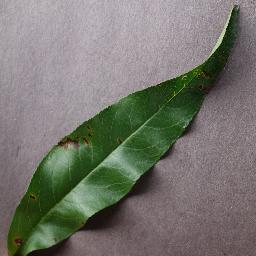
Label: Peach___Bacterial_spot